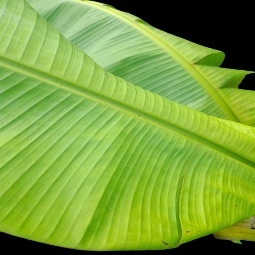
Label: Sulphur